ATCO Field

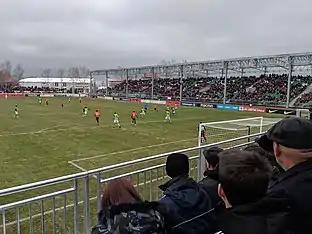
View from Section 203 in 2019

ATCO Field is a soccer stadium at Spruce Meadows in Foothills County, Alberta, Canada. It is home to Cavalry FC of the Canadian Premier League. The venue (formerly known as Meadows on the Green) also serves as the home for several equestrian events spanning two to four weeks per year. ATCO, the Canadian corporation from which the stadium gets its name, is also owned by the Southern family.